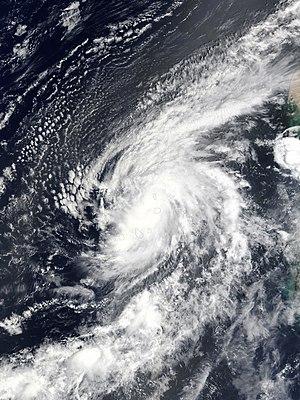
L’ouragan Fred est le sixième système tropical, le second à atteindre brièvement le niveau d'ouragan, de la saison cyclonique 2015 dans l'océan Atlantique. Formé au large de la côte de la Guinée-Bissau à partir d'une onde tropicale provenant du continent africain, il est le premier ouragan à frapper les îles du Cap-Vert depuis 1892 selon les archives du National Hurricane Center des États-Unis. Il a fait des dégâts importants à ces îles et aux pays de la pointe ouest de l'Afrique, en plus de faire sept noyés, avant de se perdre et de se dissiper dans le centre de l'Atlantique nord.
La saison 2015 des ouragans débute le 1ᵉʳ juin 2015 et va jusqu'au 30 novembre 2015, selon la définition de l'Organisation météorologique mondiale. Le premier système, la tempête tropicale Ana, s'est produite tôt du 7 au 11 mai mais le suivant Bill n'est arrivé qu'à la mi-juin et Claudette en juillet.